Yngve Brodd

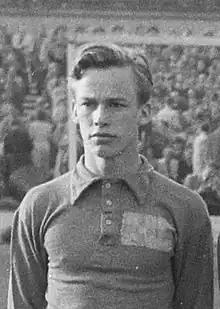
Yngve Brodd in 1952

Rolf Yngve Brodd (9 June 1930 – 23 September 2016) was a Swedish professional footballer who played as a striker. He began his career with Fritsla IF and went on to represent Örebro SK, Toulouse, and Sochaux before retiring at IFK Göteborg in 1964. A full international from 1952 to 1963, he won 20 caps and scored 12 goals for the Sweden national team and was part of the Sweden squad that won bronze at the 1952 Summer Olympics.